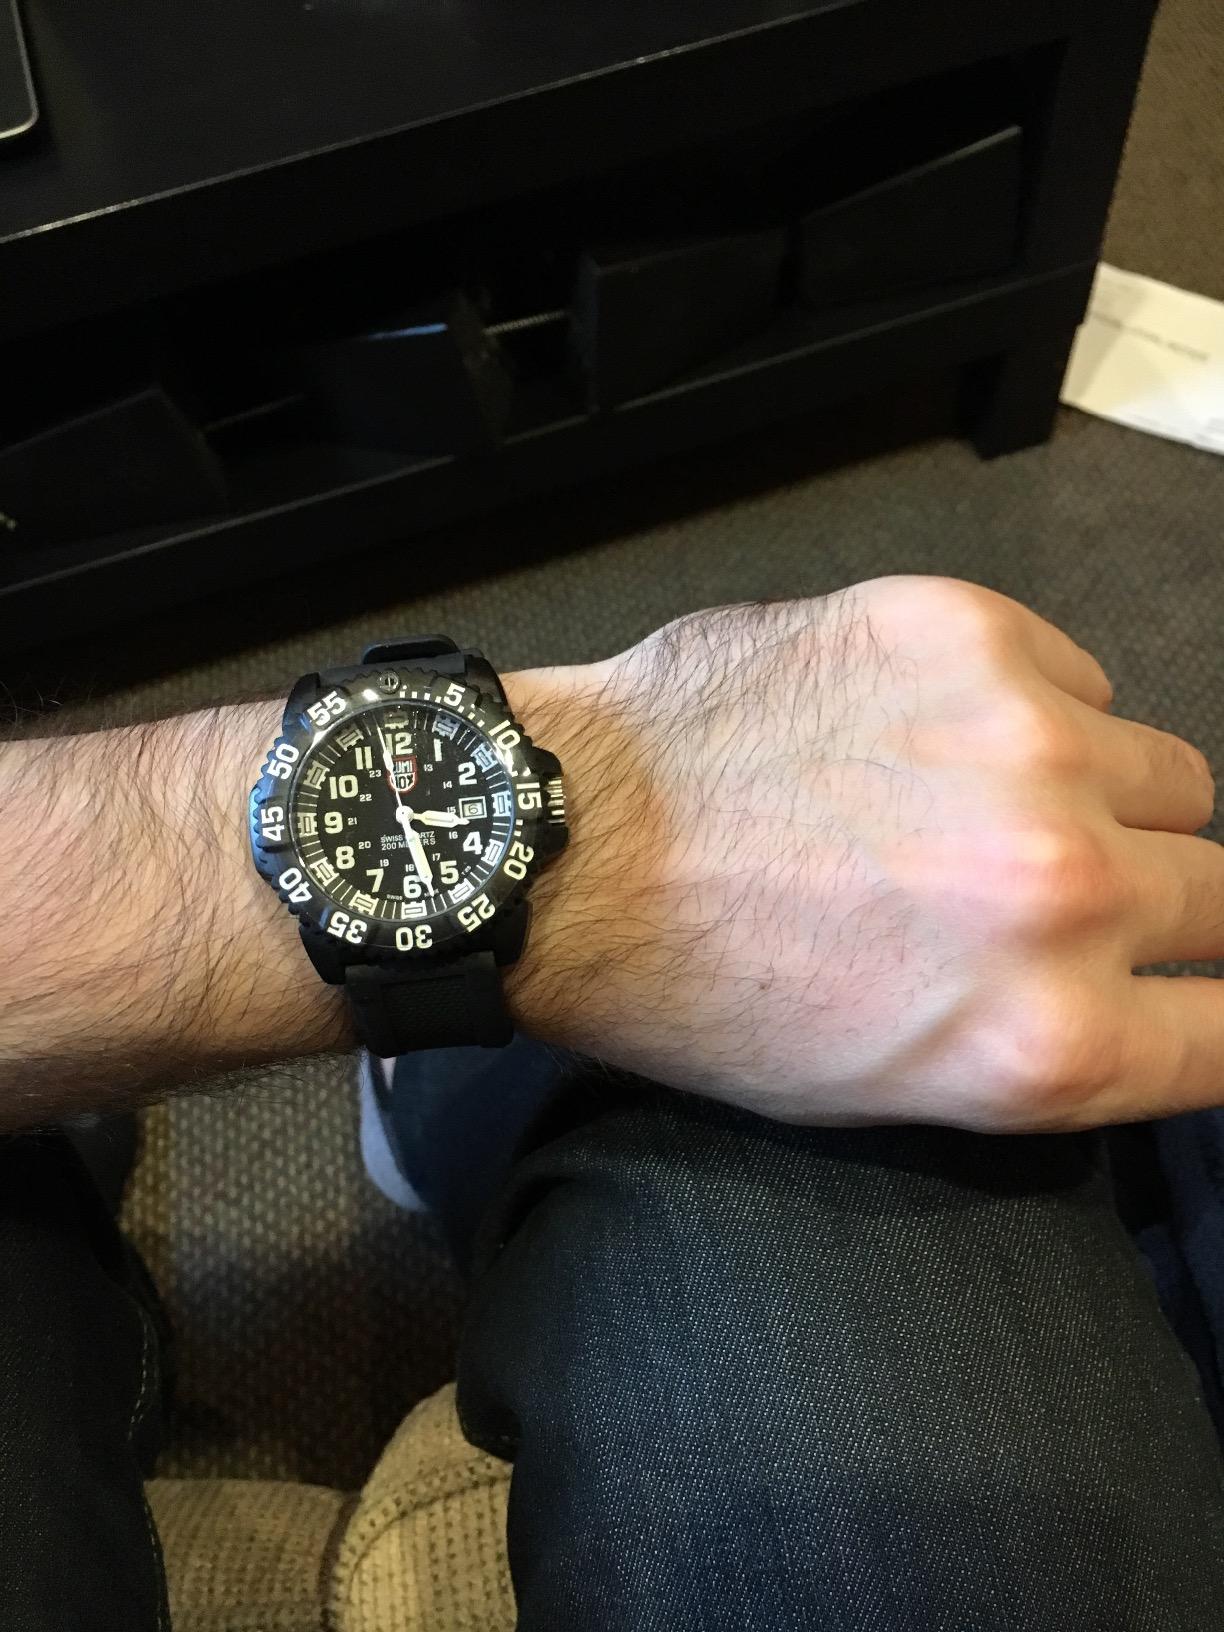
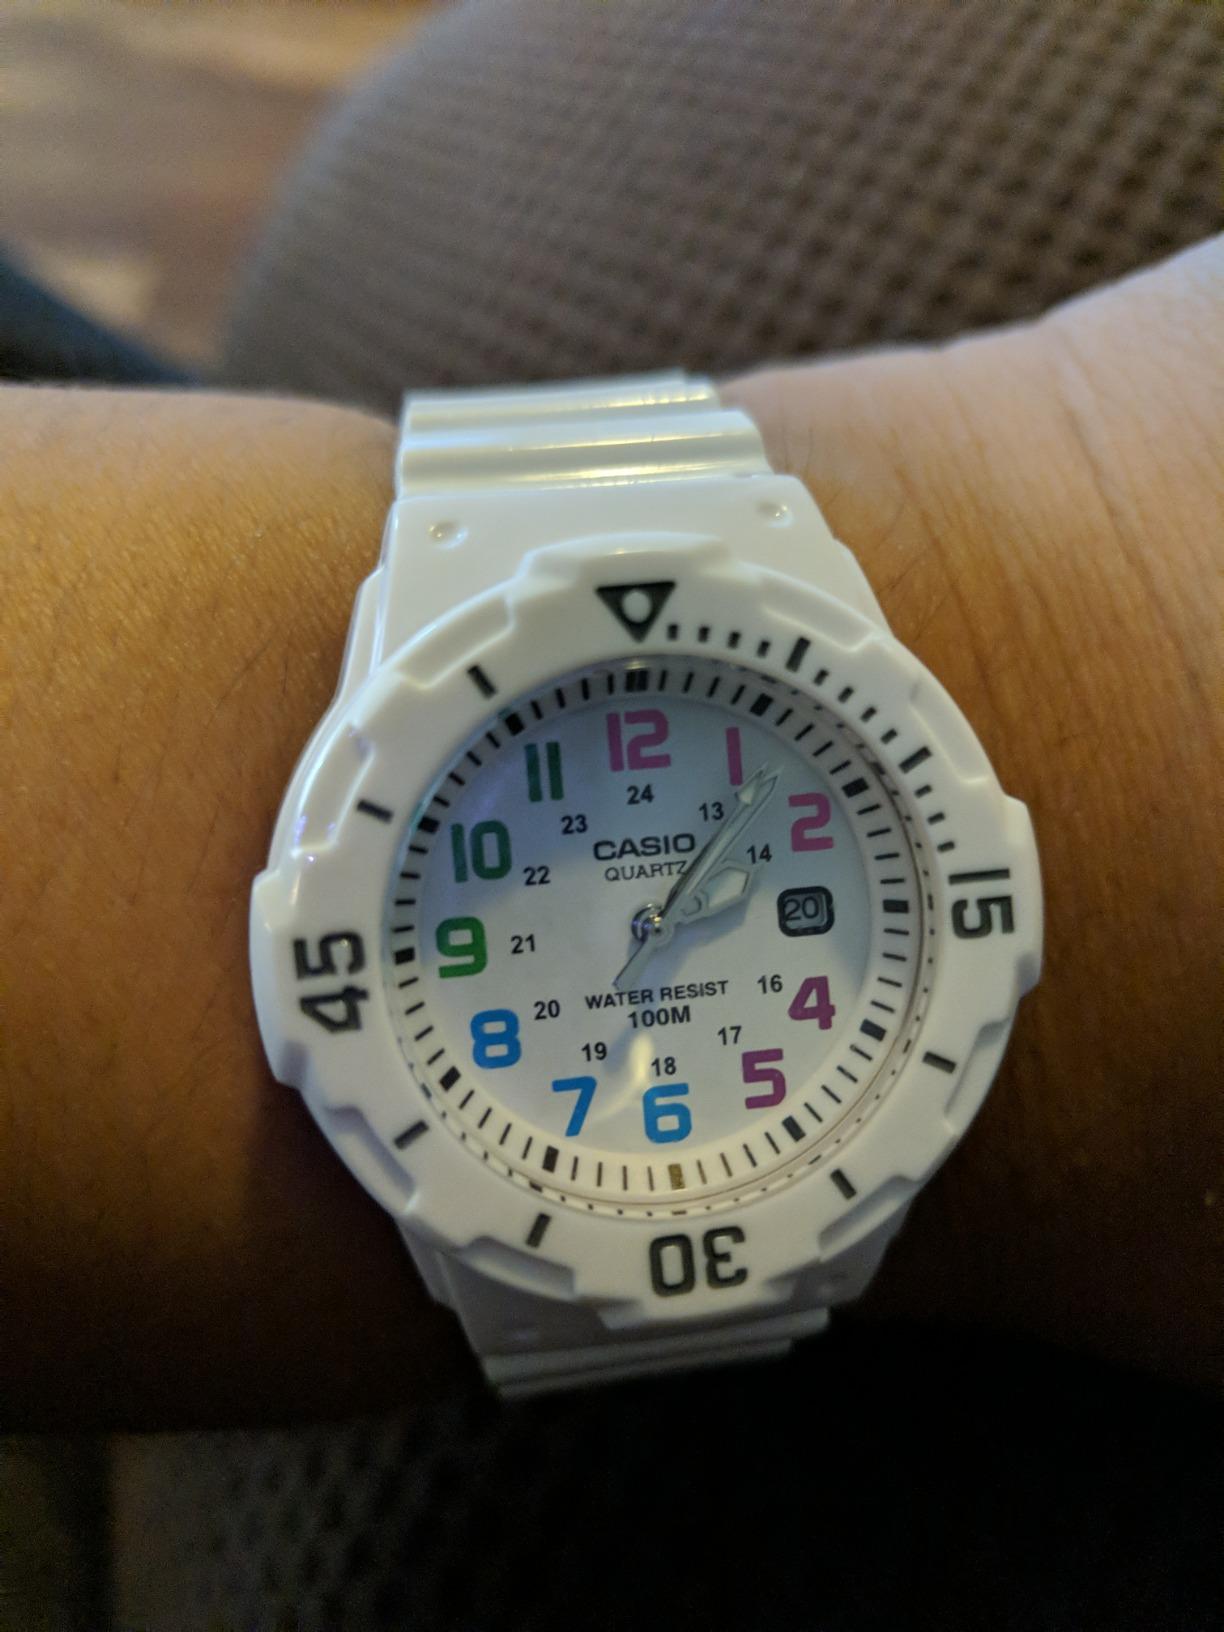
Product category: accessories_watch
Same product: no